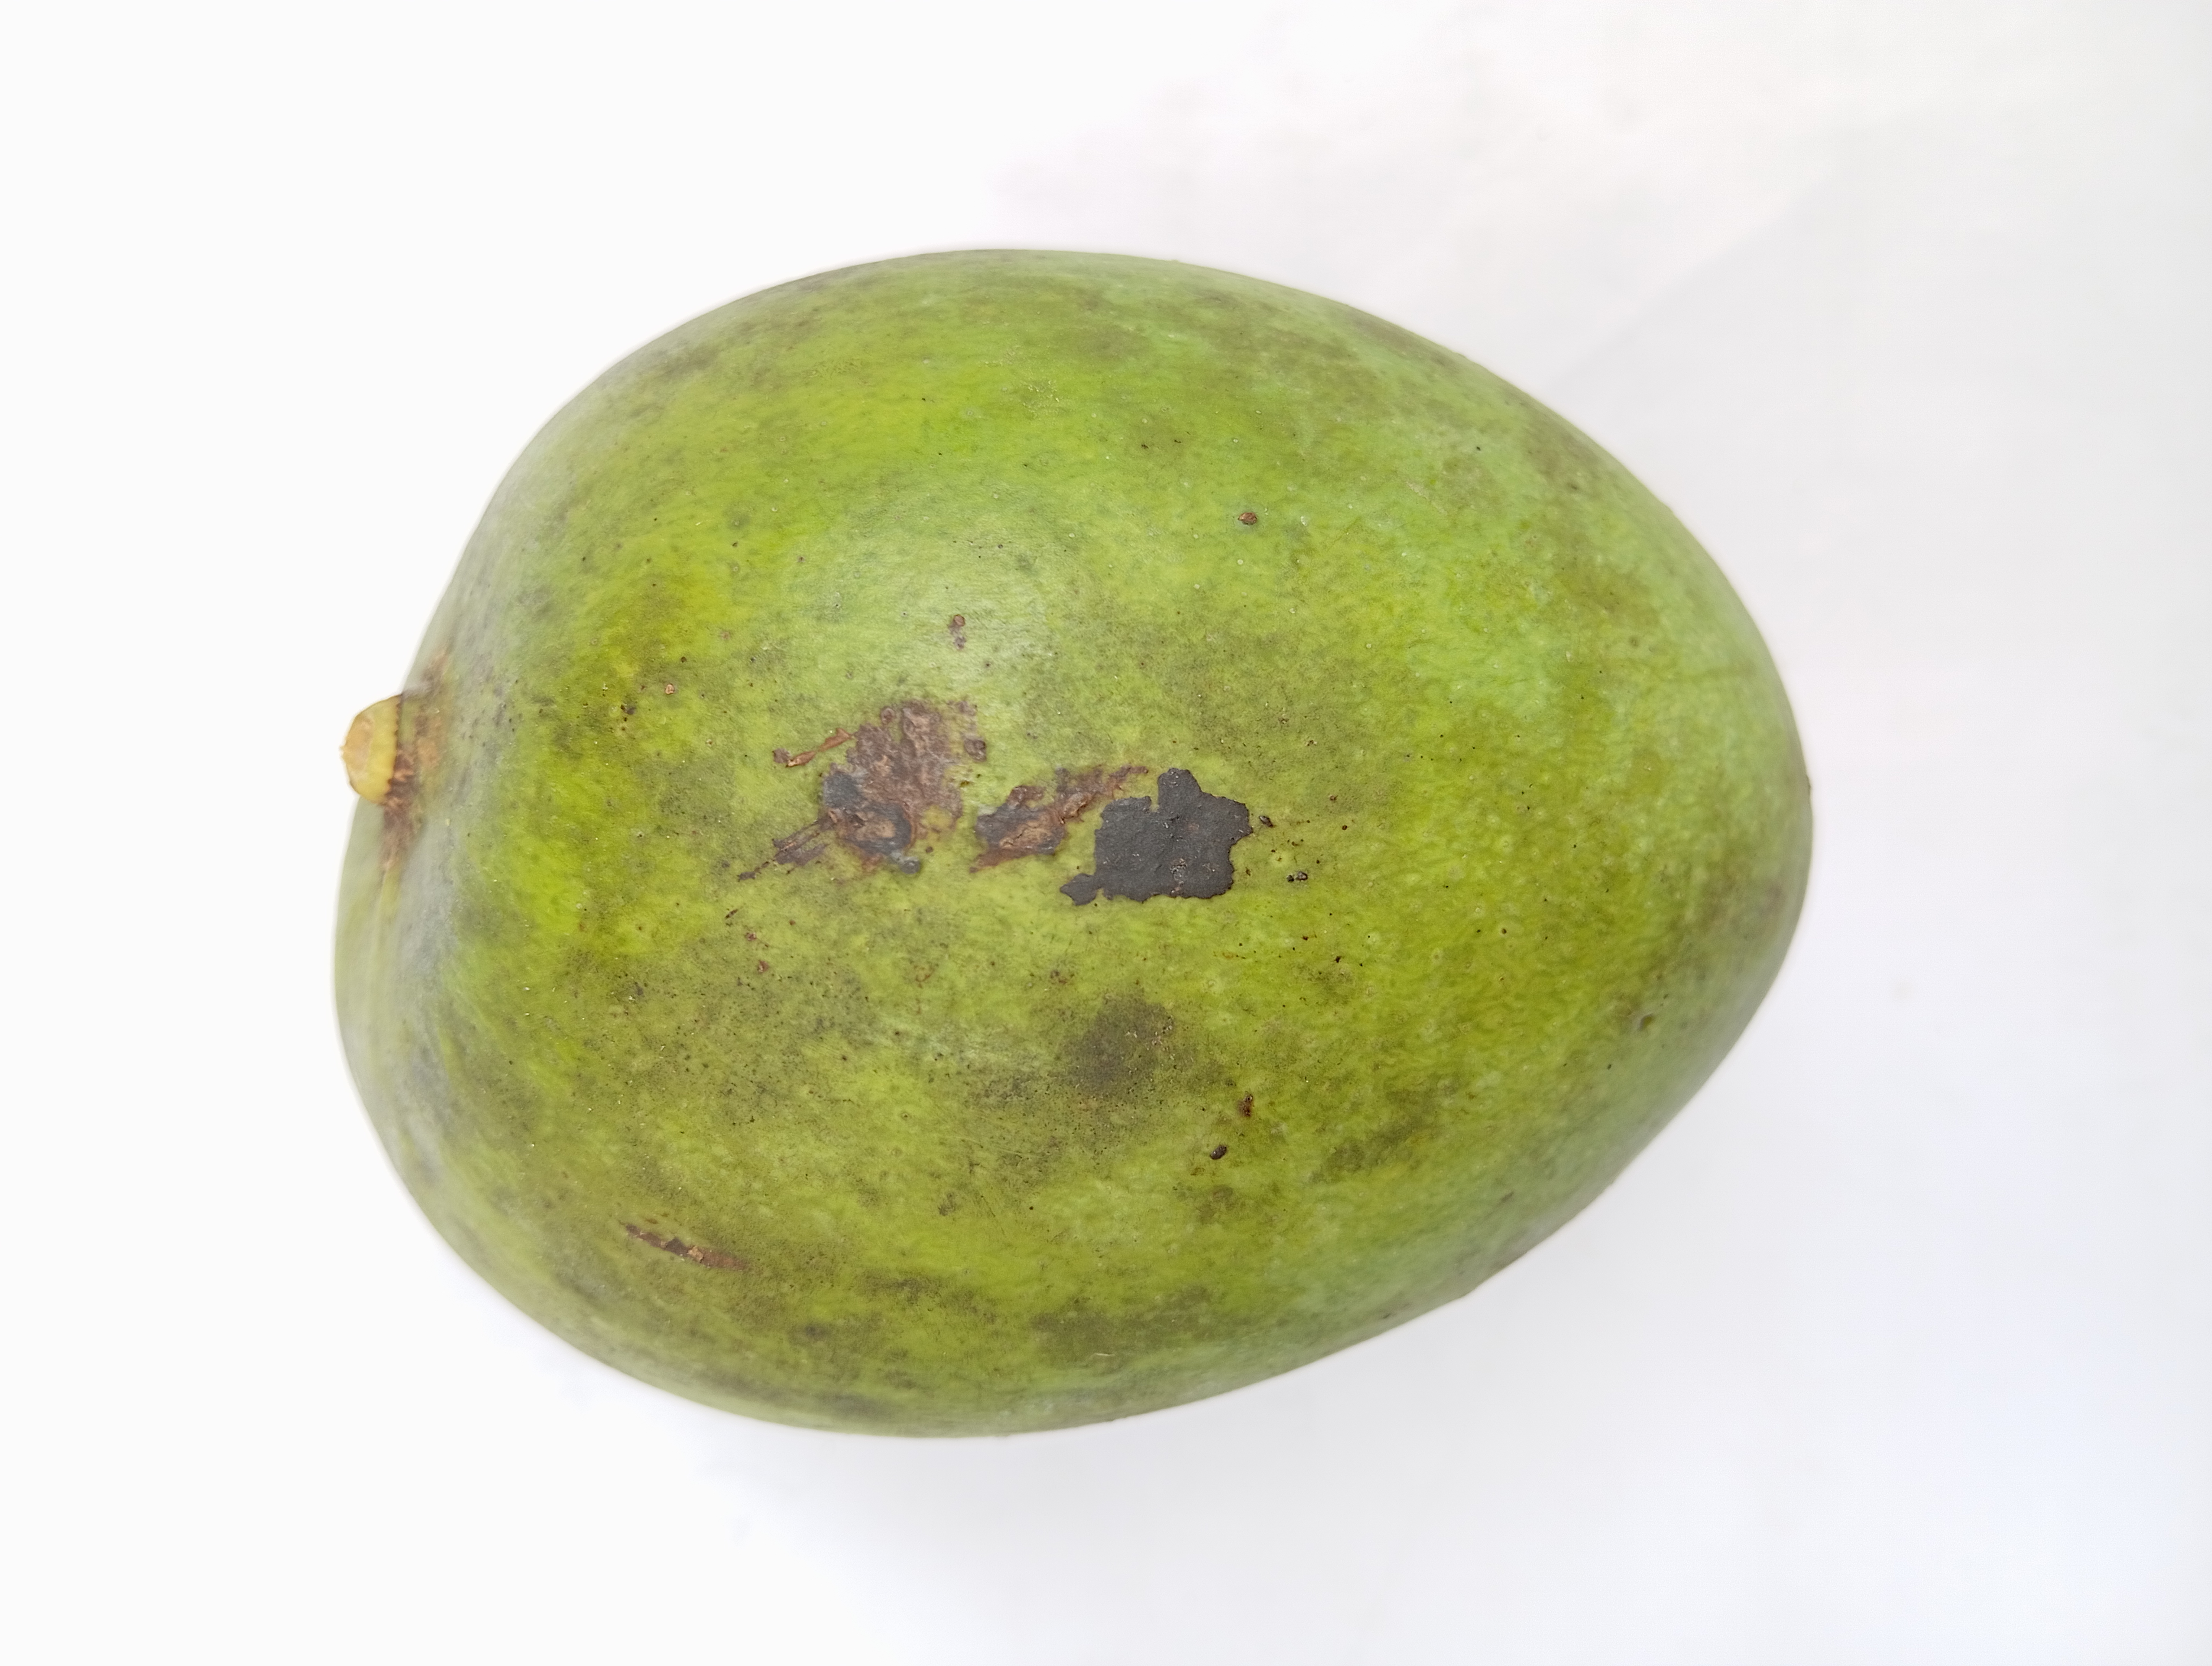
Mango variety: Harivanga